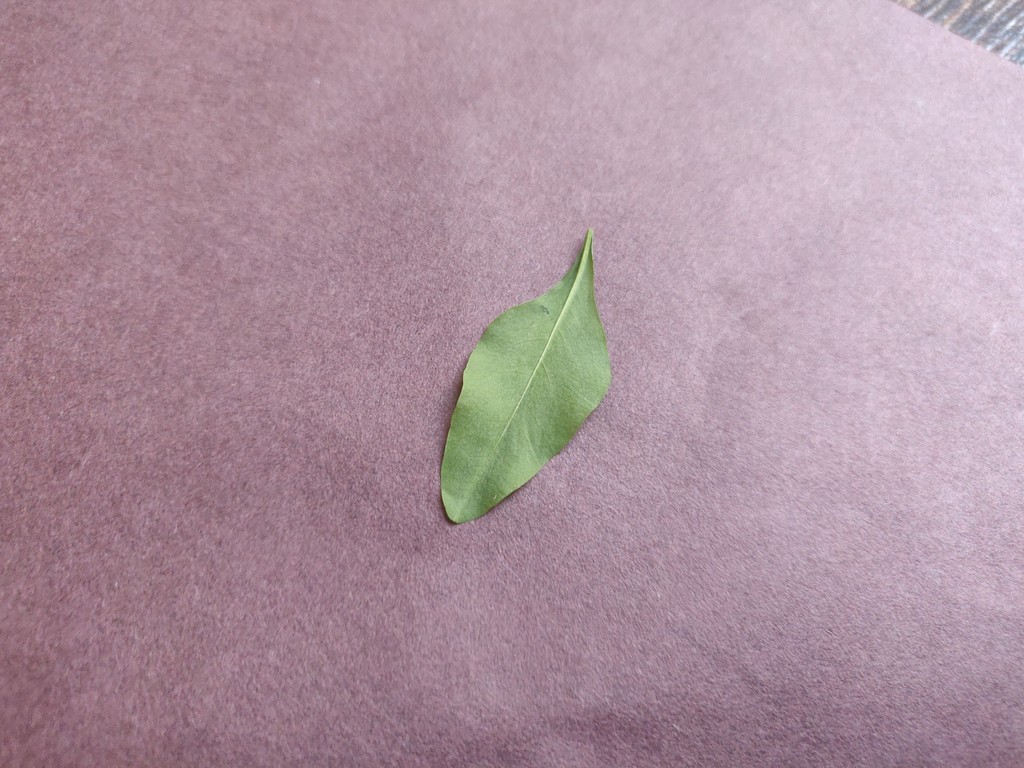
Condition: Healthy
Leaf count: single
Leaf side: back